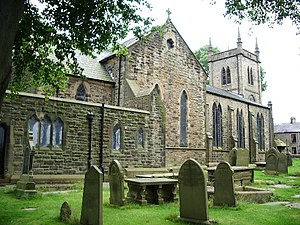
Oswaldtwistle
Oswaldtwistle er en by ved Leeds and Liverpool kanalen i Lancashire, England med 11.803 indbyggere, ca. 5 km ØSØ for Blackburn.